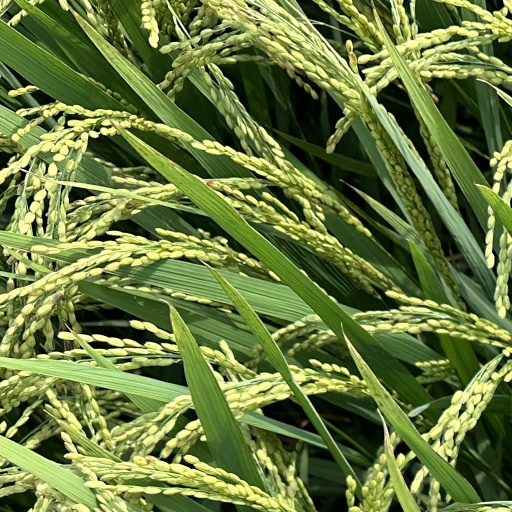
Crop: rice